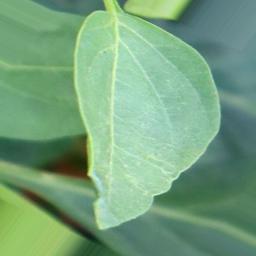
Label: healthy